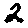
Label: 2